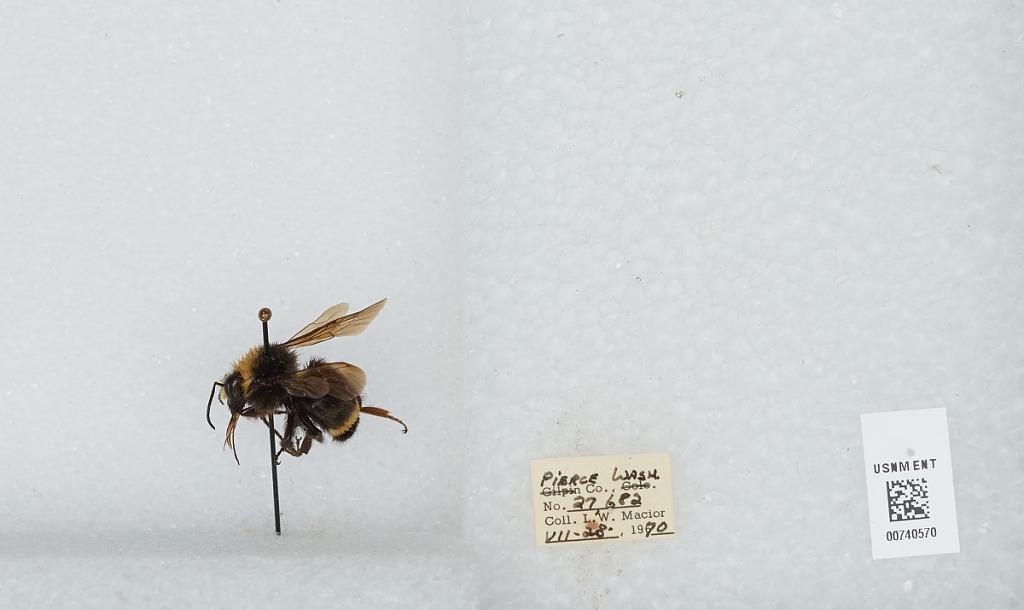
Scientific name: Bombus (Pyrobombus) vosnesenskii Radoszkowski
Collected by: L. Macior
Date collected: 1970-7-28
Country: United States
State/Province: Washington
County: Pierce
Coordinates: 47.05, -122.12